The Metropolitan Touch

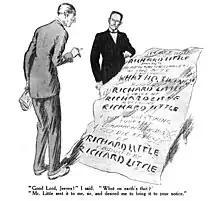
1922 "Strand" illustration by A. Wallis Mills

The story was illustrated by A. Wallis Mills in the "Strand", and by T. D. Skidmore in "Cosmopolitan".